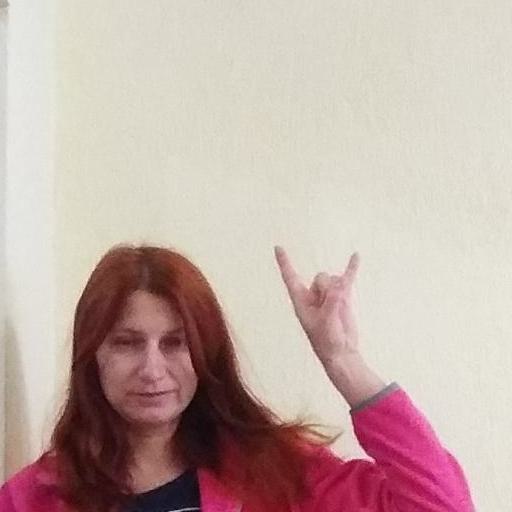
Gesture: rock